1917–18 Georgetown Hoyas men's basketball team

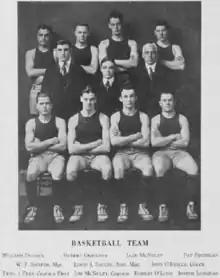
The 1917–1918 team photo.

The 1917–18 Georgetown Hoyas men's basketball team represented Georgetown University during the 1917–18 NCAA college basketball season. John O'Reilly coached the team in his fourth season as head coach. Georgetown was an independent and played its home games at Ryan Gymnasium on the Georgetown campus in Washington, D.C., and finished the season with a record of 8–6.